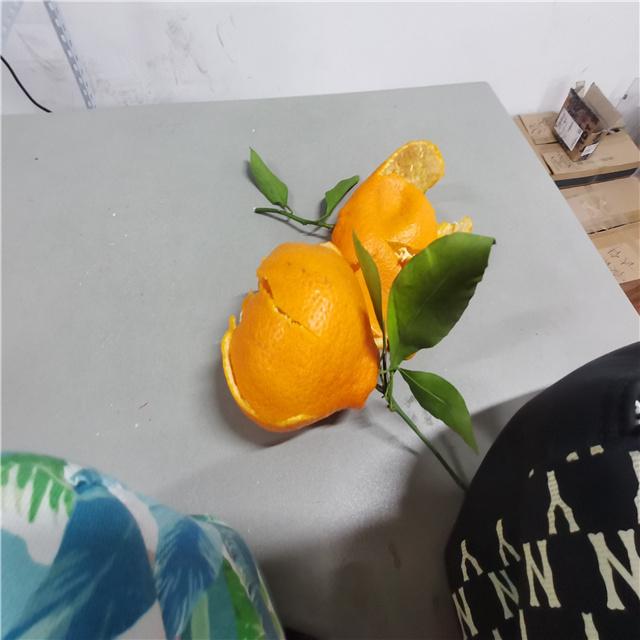
Label: peels